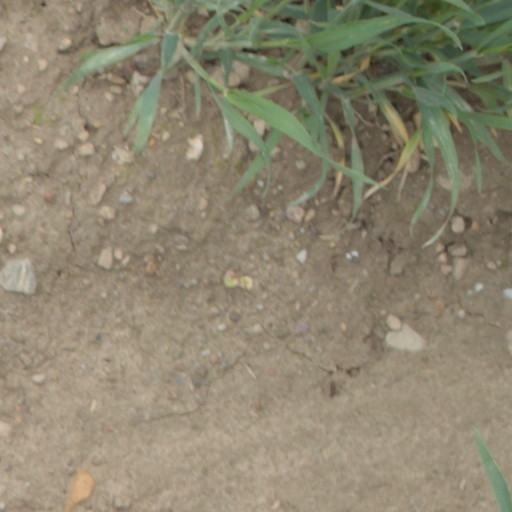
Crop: wheat